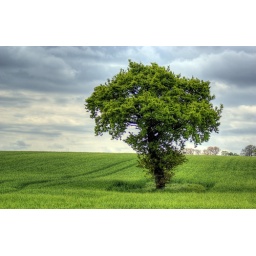
tree in field